Neil Burgess (neuroscientist)

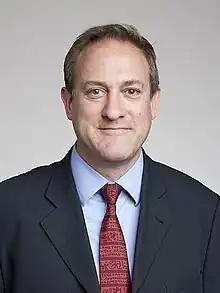
Burgess in 2017

Neil Burgess (born 13 July 1966) is a British neuroscientist. He has been a professor of cognitive neuroscience at University College London since 2004 and a Wellcome Trust Principal Research Fellow since 2011. He has made important contributions to understanding memory and spatial cognition by developing computational models relating behaviour to activity in biological neural networks.